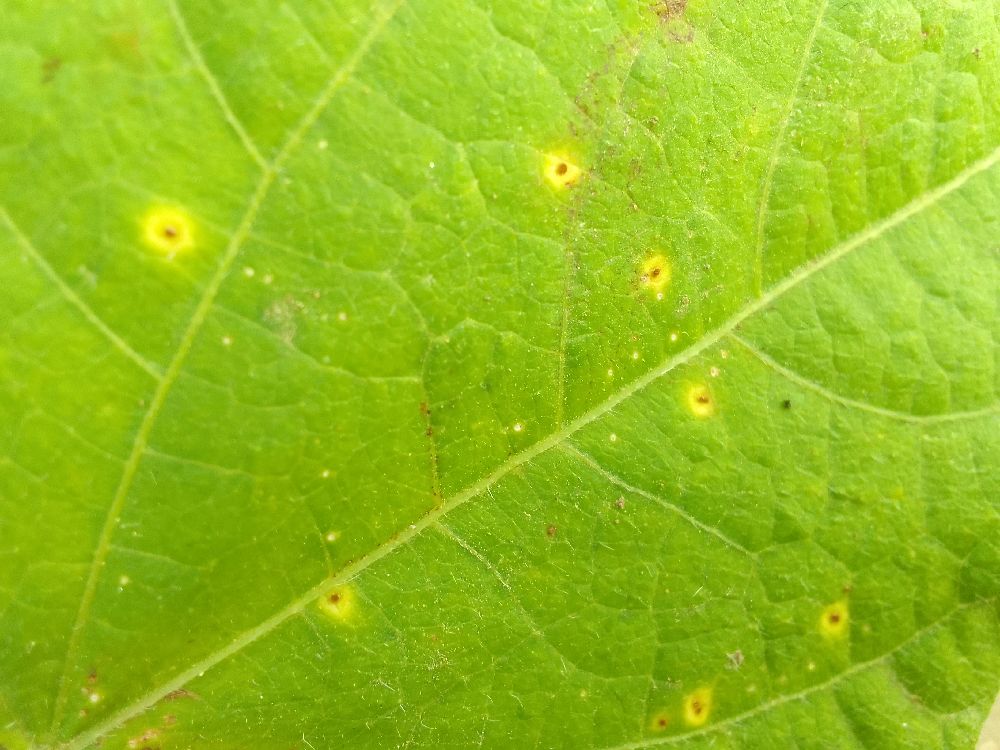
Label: rust